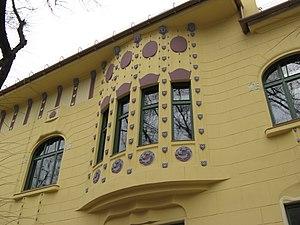
Le Musée municipal de Subotica est situé à Subotica, dans la province de Voïvodine et dans le district de Bačka septentrionale, en Serbie. Le bâtiment qui l'héberge est inscrit sur la liste des monuments culturels protégés.